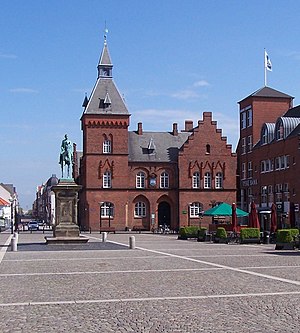
1. etape af Post Danmark Rundt 2011
Torvet i startbyen Esbjerg.
Første etape af Post Danmark Rundt 2011 var en 171,1 km lang etape. Den blev kørt den 3. august med start- og målby i Esbjerg.